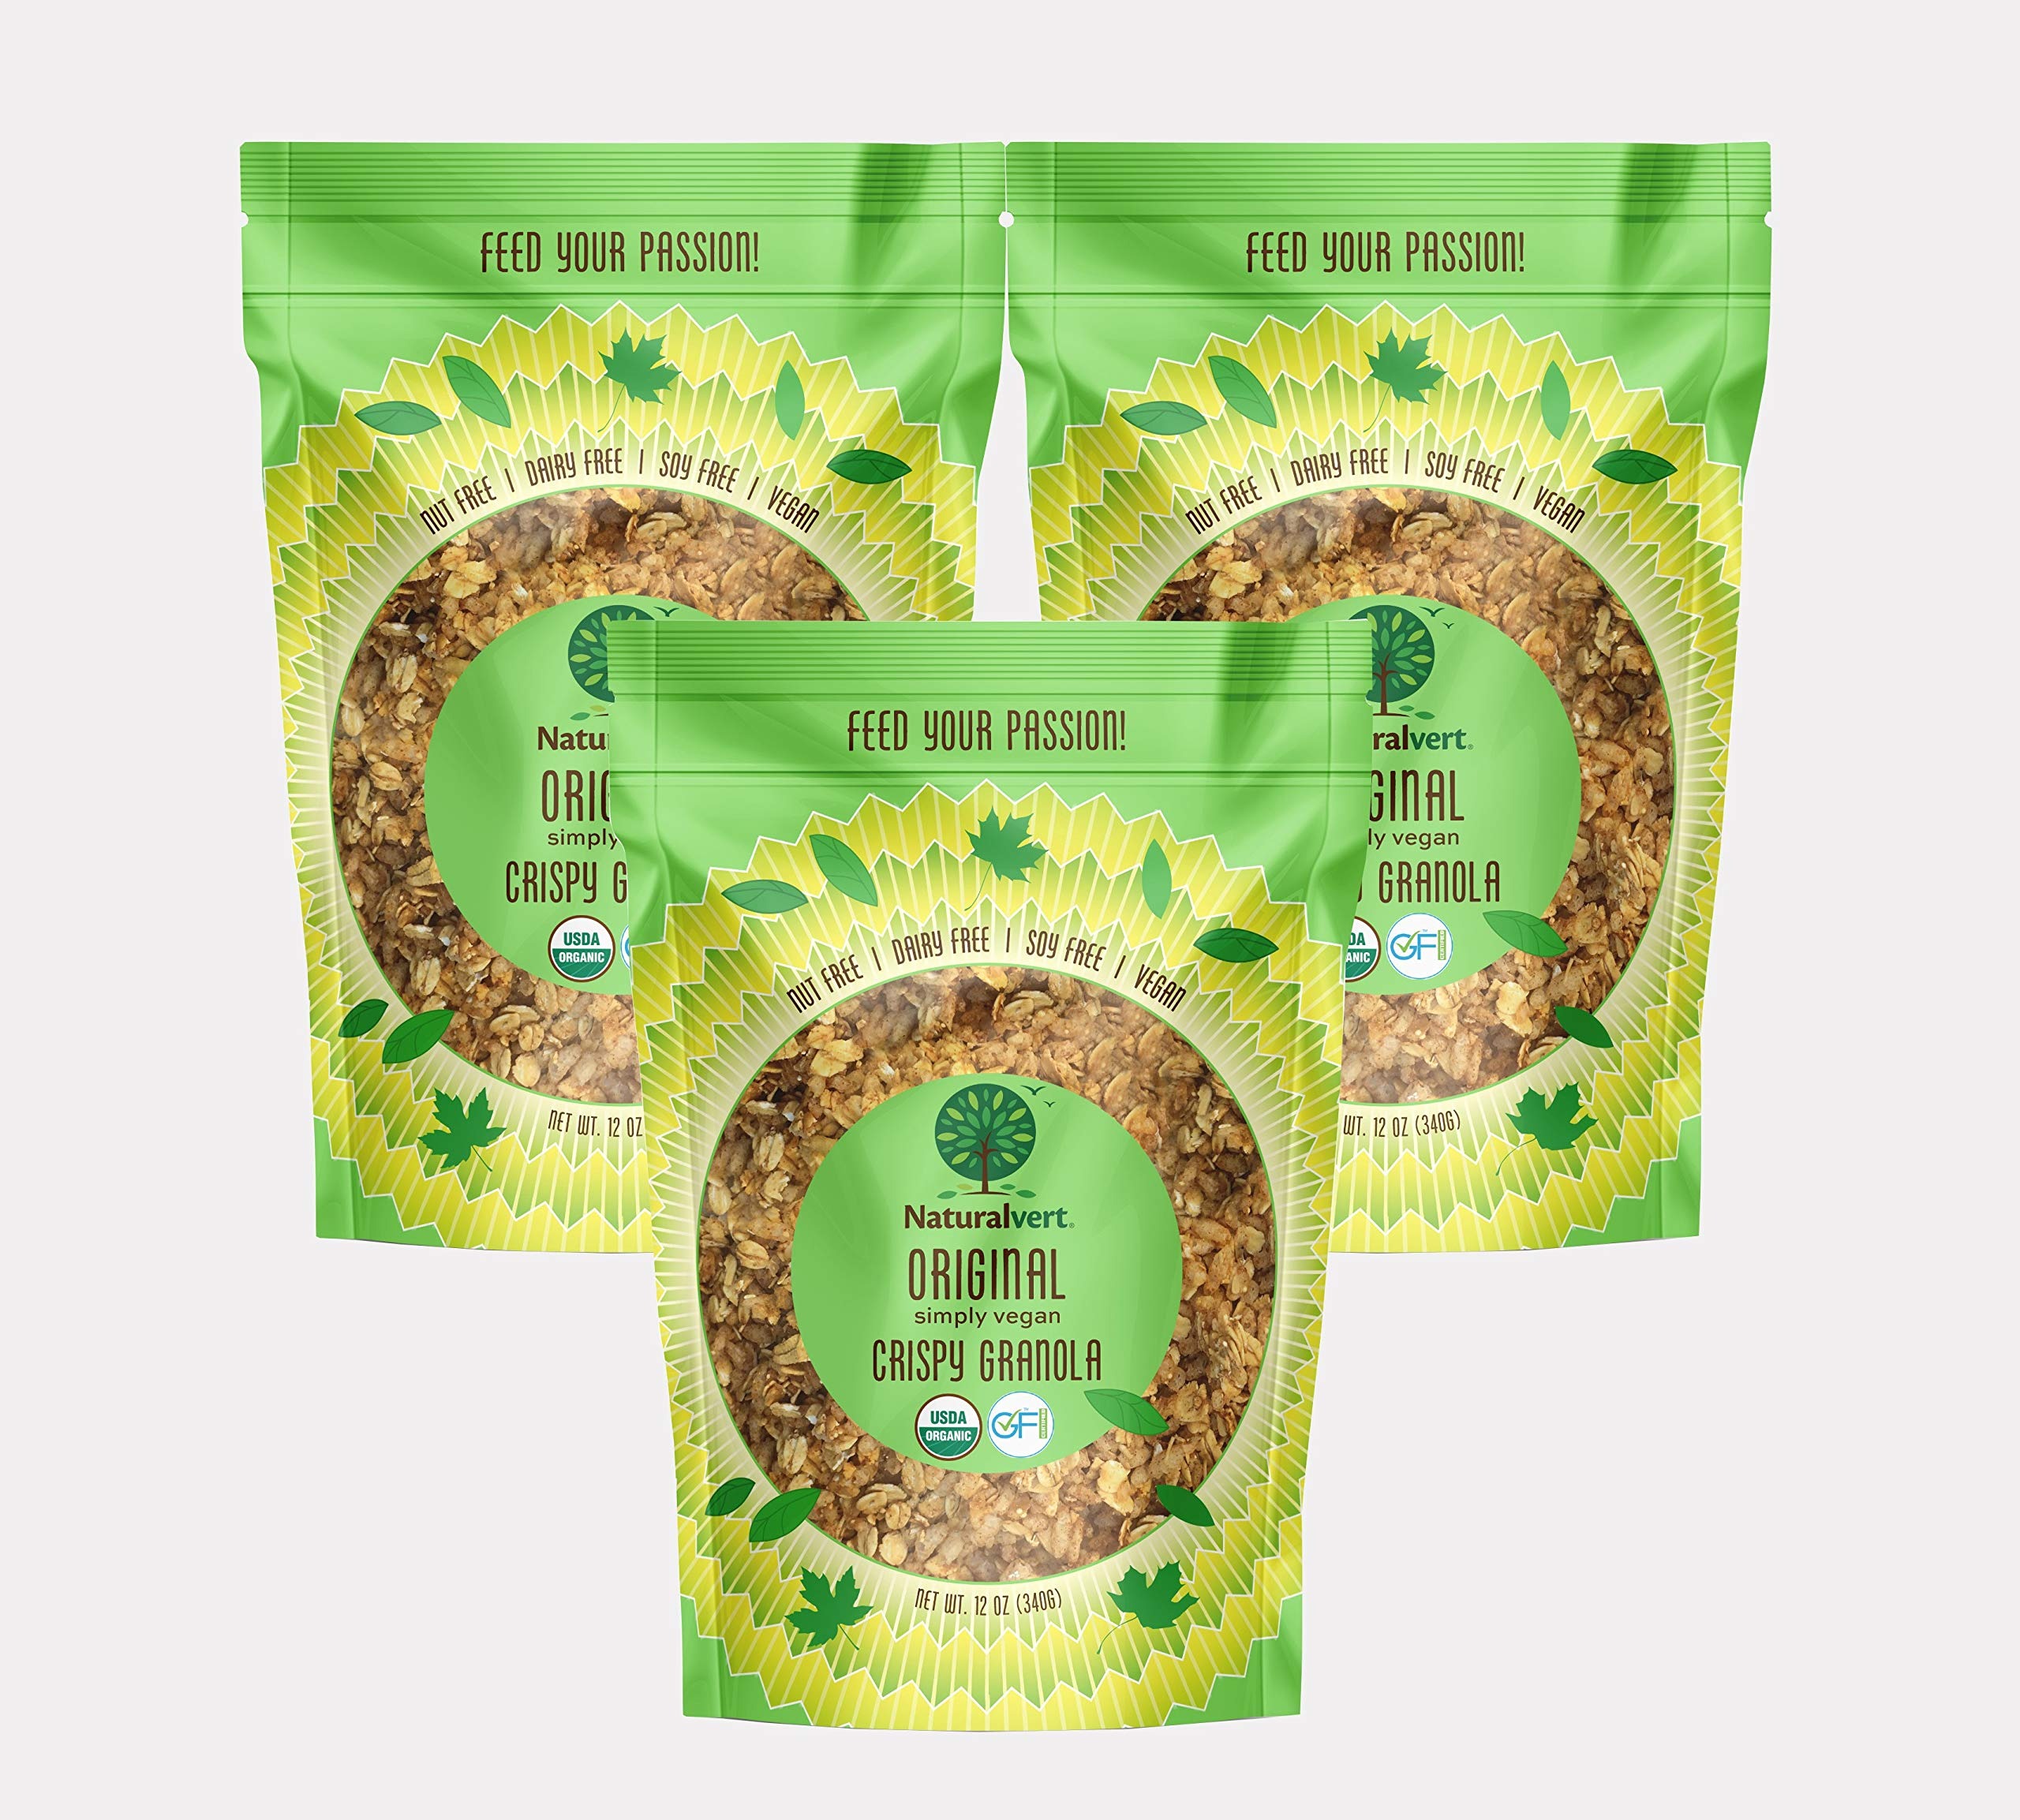
Item Name: Naturalvert Organic, gluten-free, vegan granola Original Vegan, 12oz (Pack of 3)
Bullet Point 1: Pack of 3: 12oz bags Original Vegan granola
Bullet Point 2: Made with natural ingredients
Bullet Point 3: Organic, gluten-free, vegan granola
Bullet Point 4: Perfect for breakfast, snack
Bullet Point 5: Made in USA
Product Description: Handmade classic granola mixture made with just 4 simple vegan friendly ingredients.
Value: 36.0
Unit: Ounce

Price: 23.97